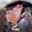
Label: frog